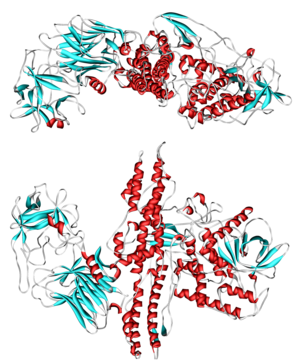
Botulinumtoksin
Botulinumtoksin er et af verdens giftigste stoffer. Det er et protein og et neurotoxin, der dannes af bakterien Clostridium botulinum og kan føre til den dødelige sygdom botulisme, bedre kendt som pølseforgiftning. Det er proteinets specifikke molekylære virkning, der gør det så giftigt. Til trods for at det er så giftigt, bliver det brugt i meget små doser til at behandle muskelspasmer og til kosmetiske formål under navnet Botox.